67th (South Hampshire) Regiment of Foot

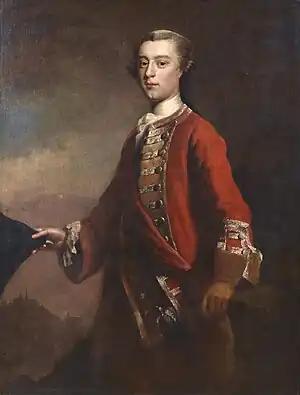
Major-General James Wolfe, the first colonel of the regiment

The formation of the regiment was prompted by the expansion of the army as a result of the commencement of the Seven Years' War. On 25 August 1756 it was ordered that a number of existing regiments should raise a second battalion; among those chosen was the 20th Regiment of Foot. The 2nd Battalion of the 20th Regiment of Foot was formed on 10 December 1756 and renumbered as the 67th Regiment of Foot on 21 April 1758. In spring 1761 the regiment formed part of a force which successfully captured Belle Île. It embarked for Portugal in 1762 and moved on to Menorca in 1763. After returning home in 1771, it was posted to Ireland in 1775. In 1782 the regiment took a county title as the 67th (South Hampshire) Regiment of Foot.